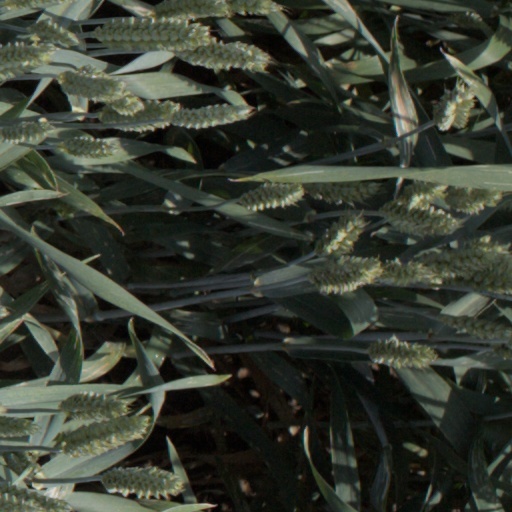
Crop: wheat